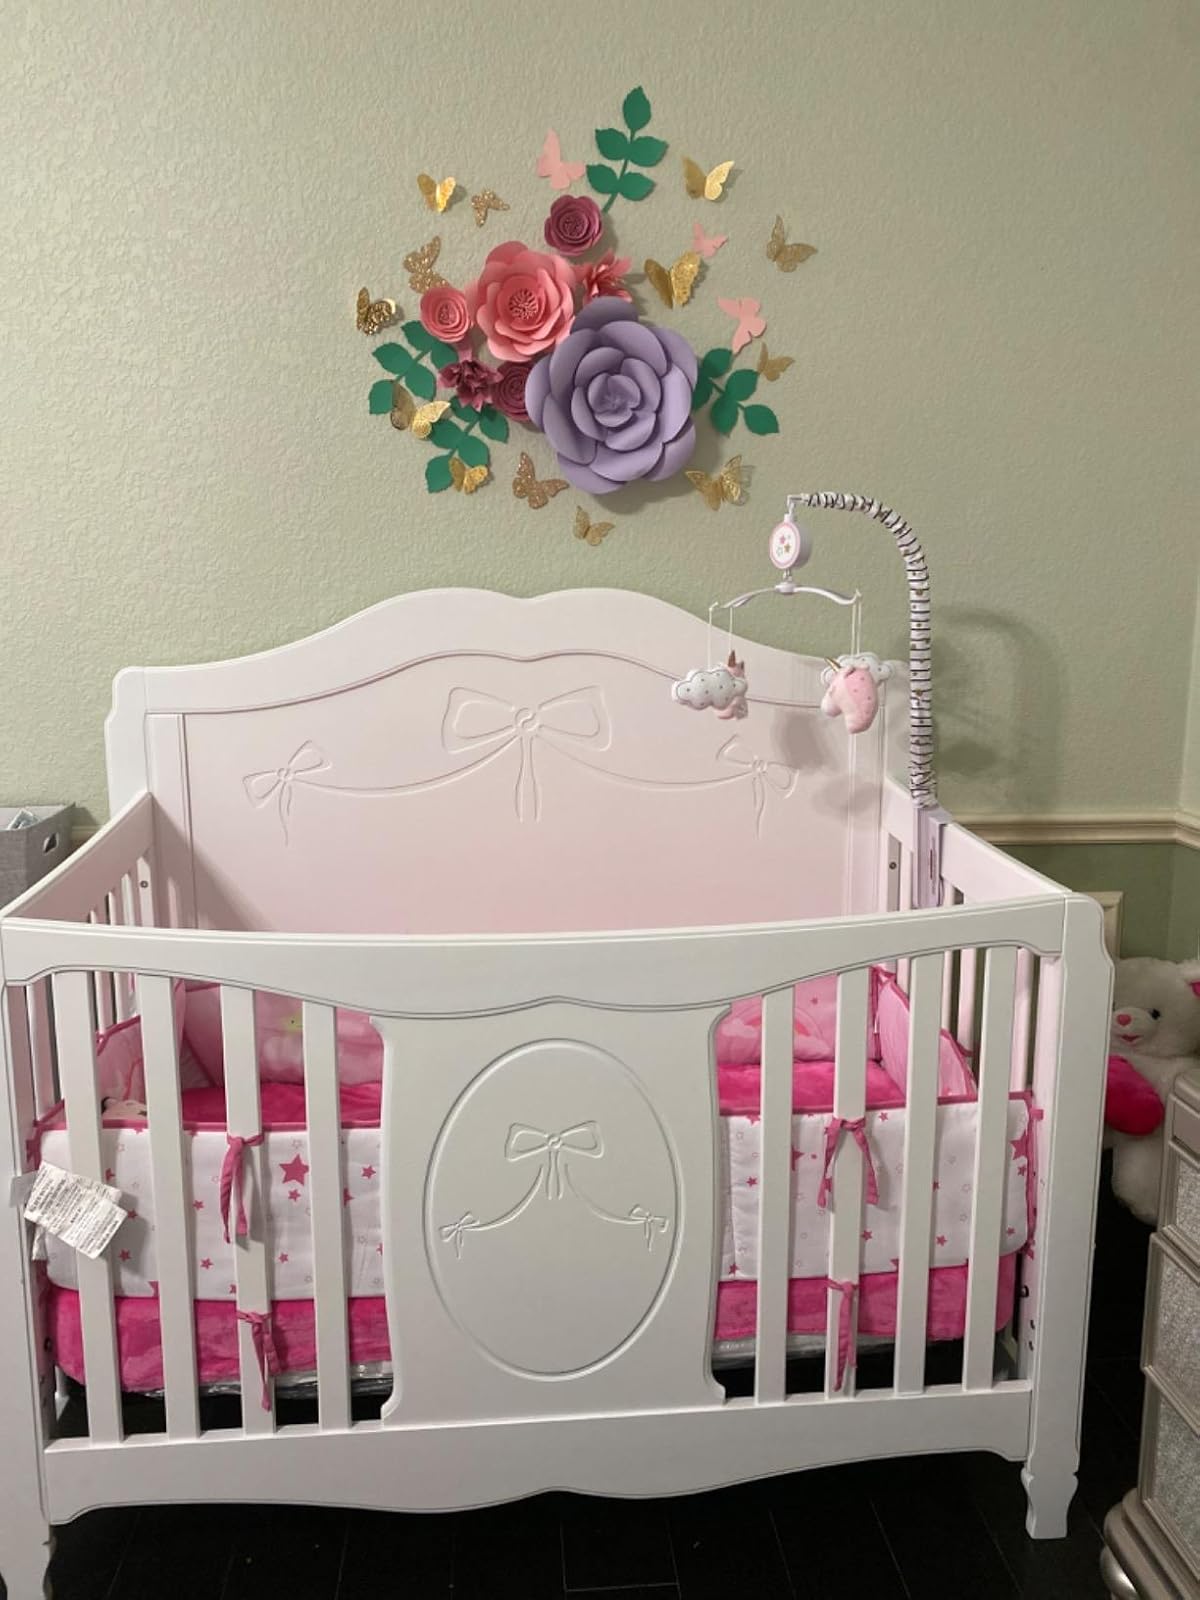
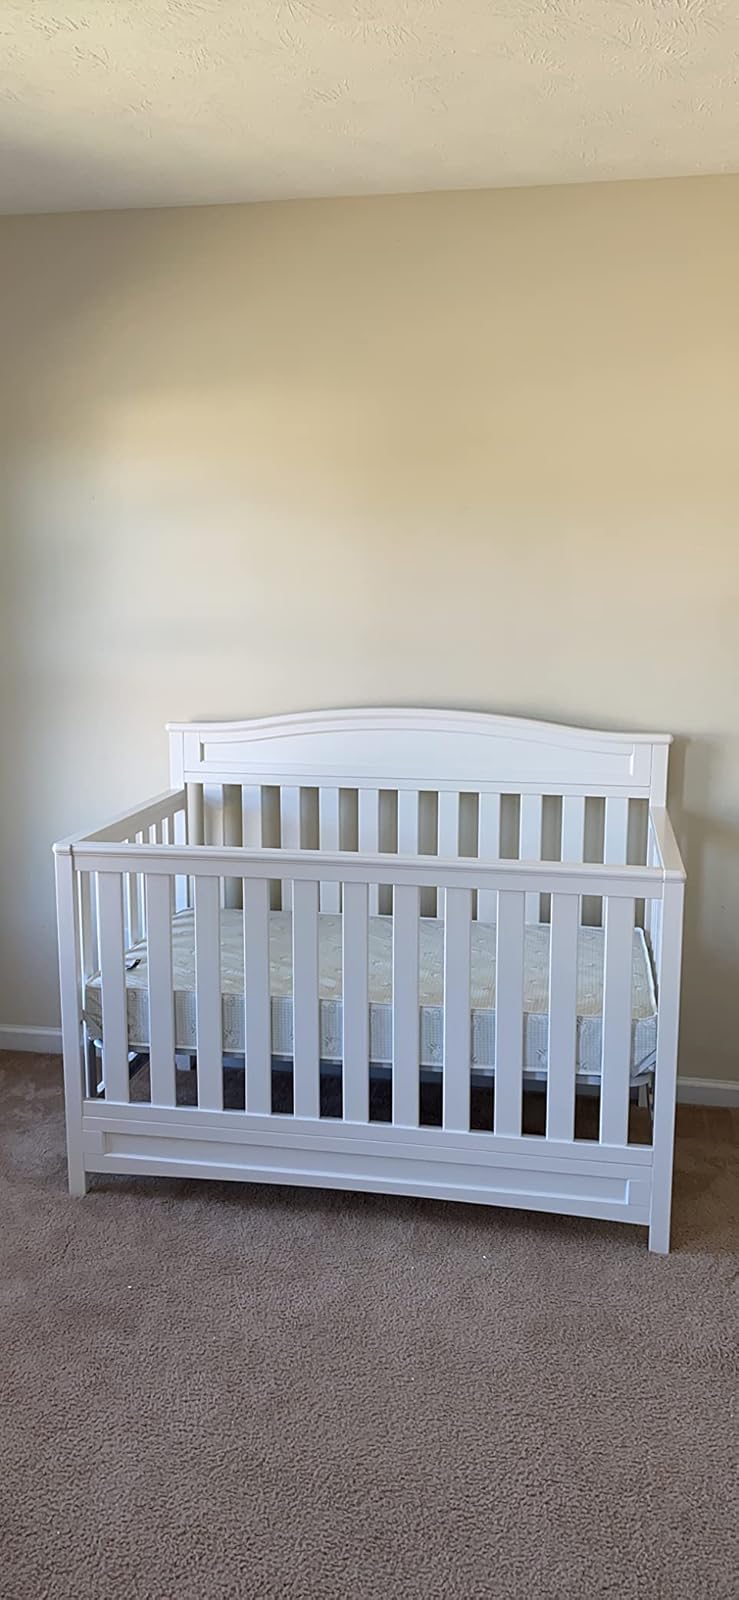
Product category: products_crib
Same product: no